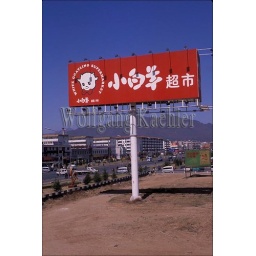
China, near beijing, street scene, satellite town (Suburbs), supermarket sign